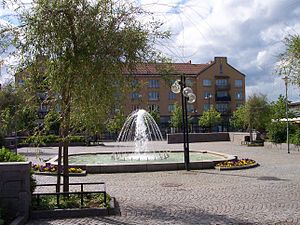
Katrineholm
Torvet i Katrineholm
Katrineholm er en svensk by i landskapet Södermanland.